3rd federal electoral district of Chihuahua

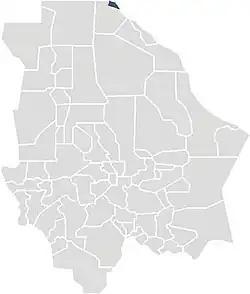
3rd district in 2005–2017

The 3rd federal electoral district of Chihuahua is one of the 300 electoral districts into which Mexico is divided for elections to the federal Chamber of Deputies and one of nine such districts in the state of Chihuahua.